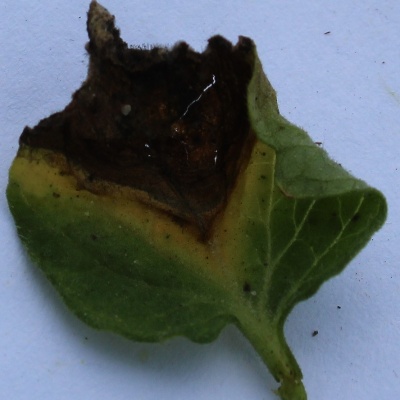
Crop: Tomato
Condition: verticulium wilt